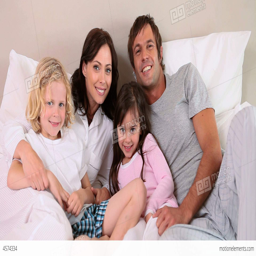
smiling family lying in a bed